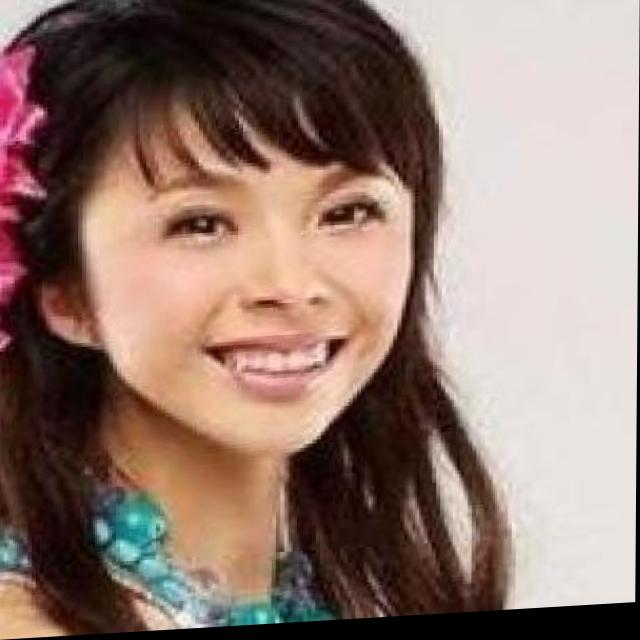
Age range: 21-44